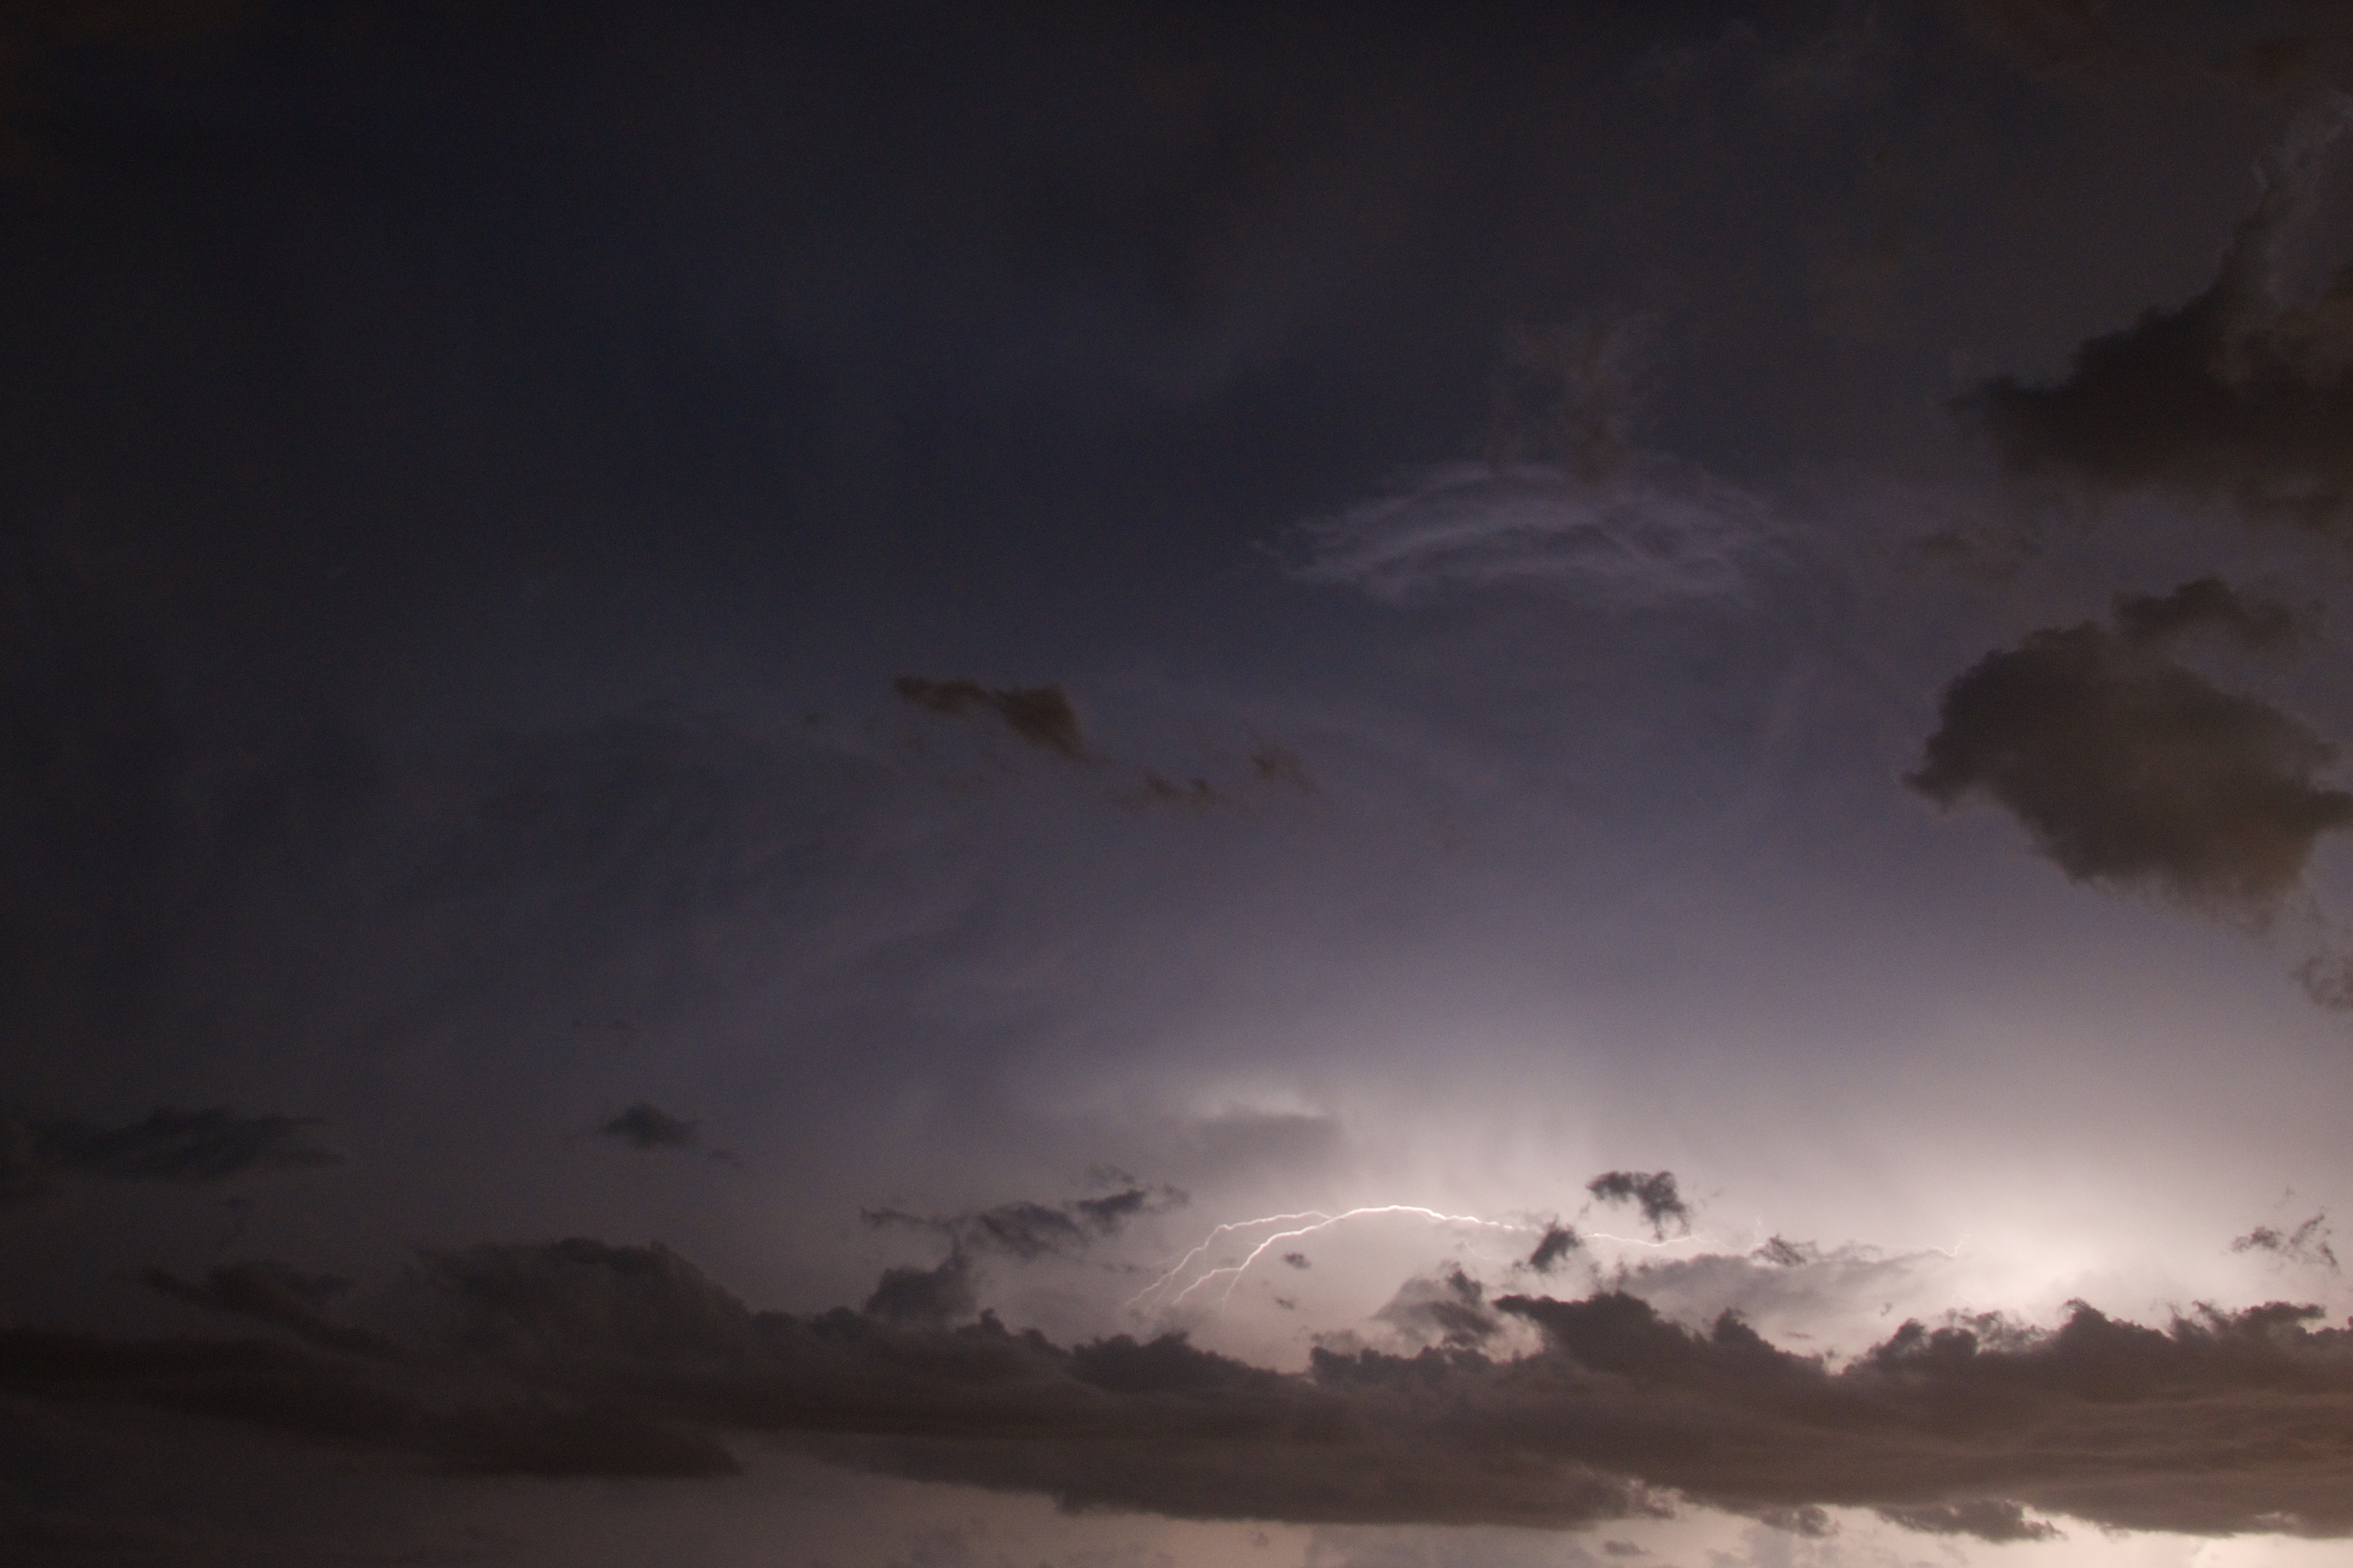
nature, light, cloud, sky, night, rain, atmosphere, weather, storm, lightning, thunder, clouds, bolt, thunderstorm, strike, phenomenon, geological phenomenon